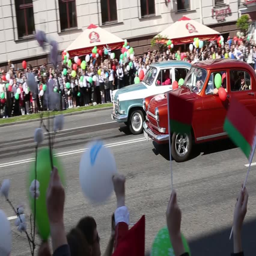
people uniformed soldiers and officers involved in the parade dedicated on vehicles